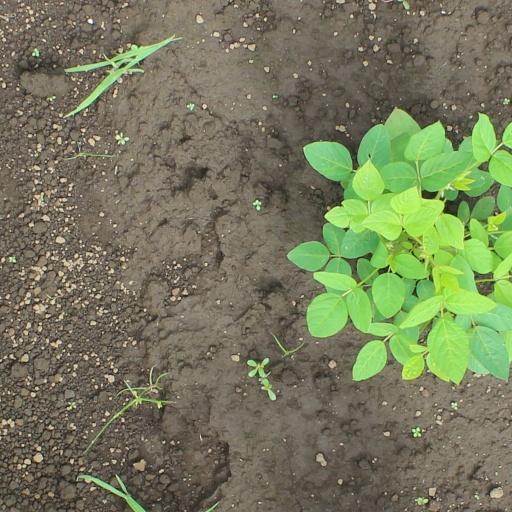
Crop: soybean